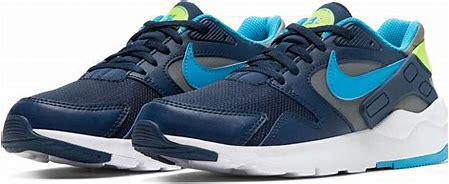
Brand: Nike
Model: LD Victory